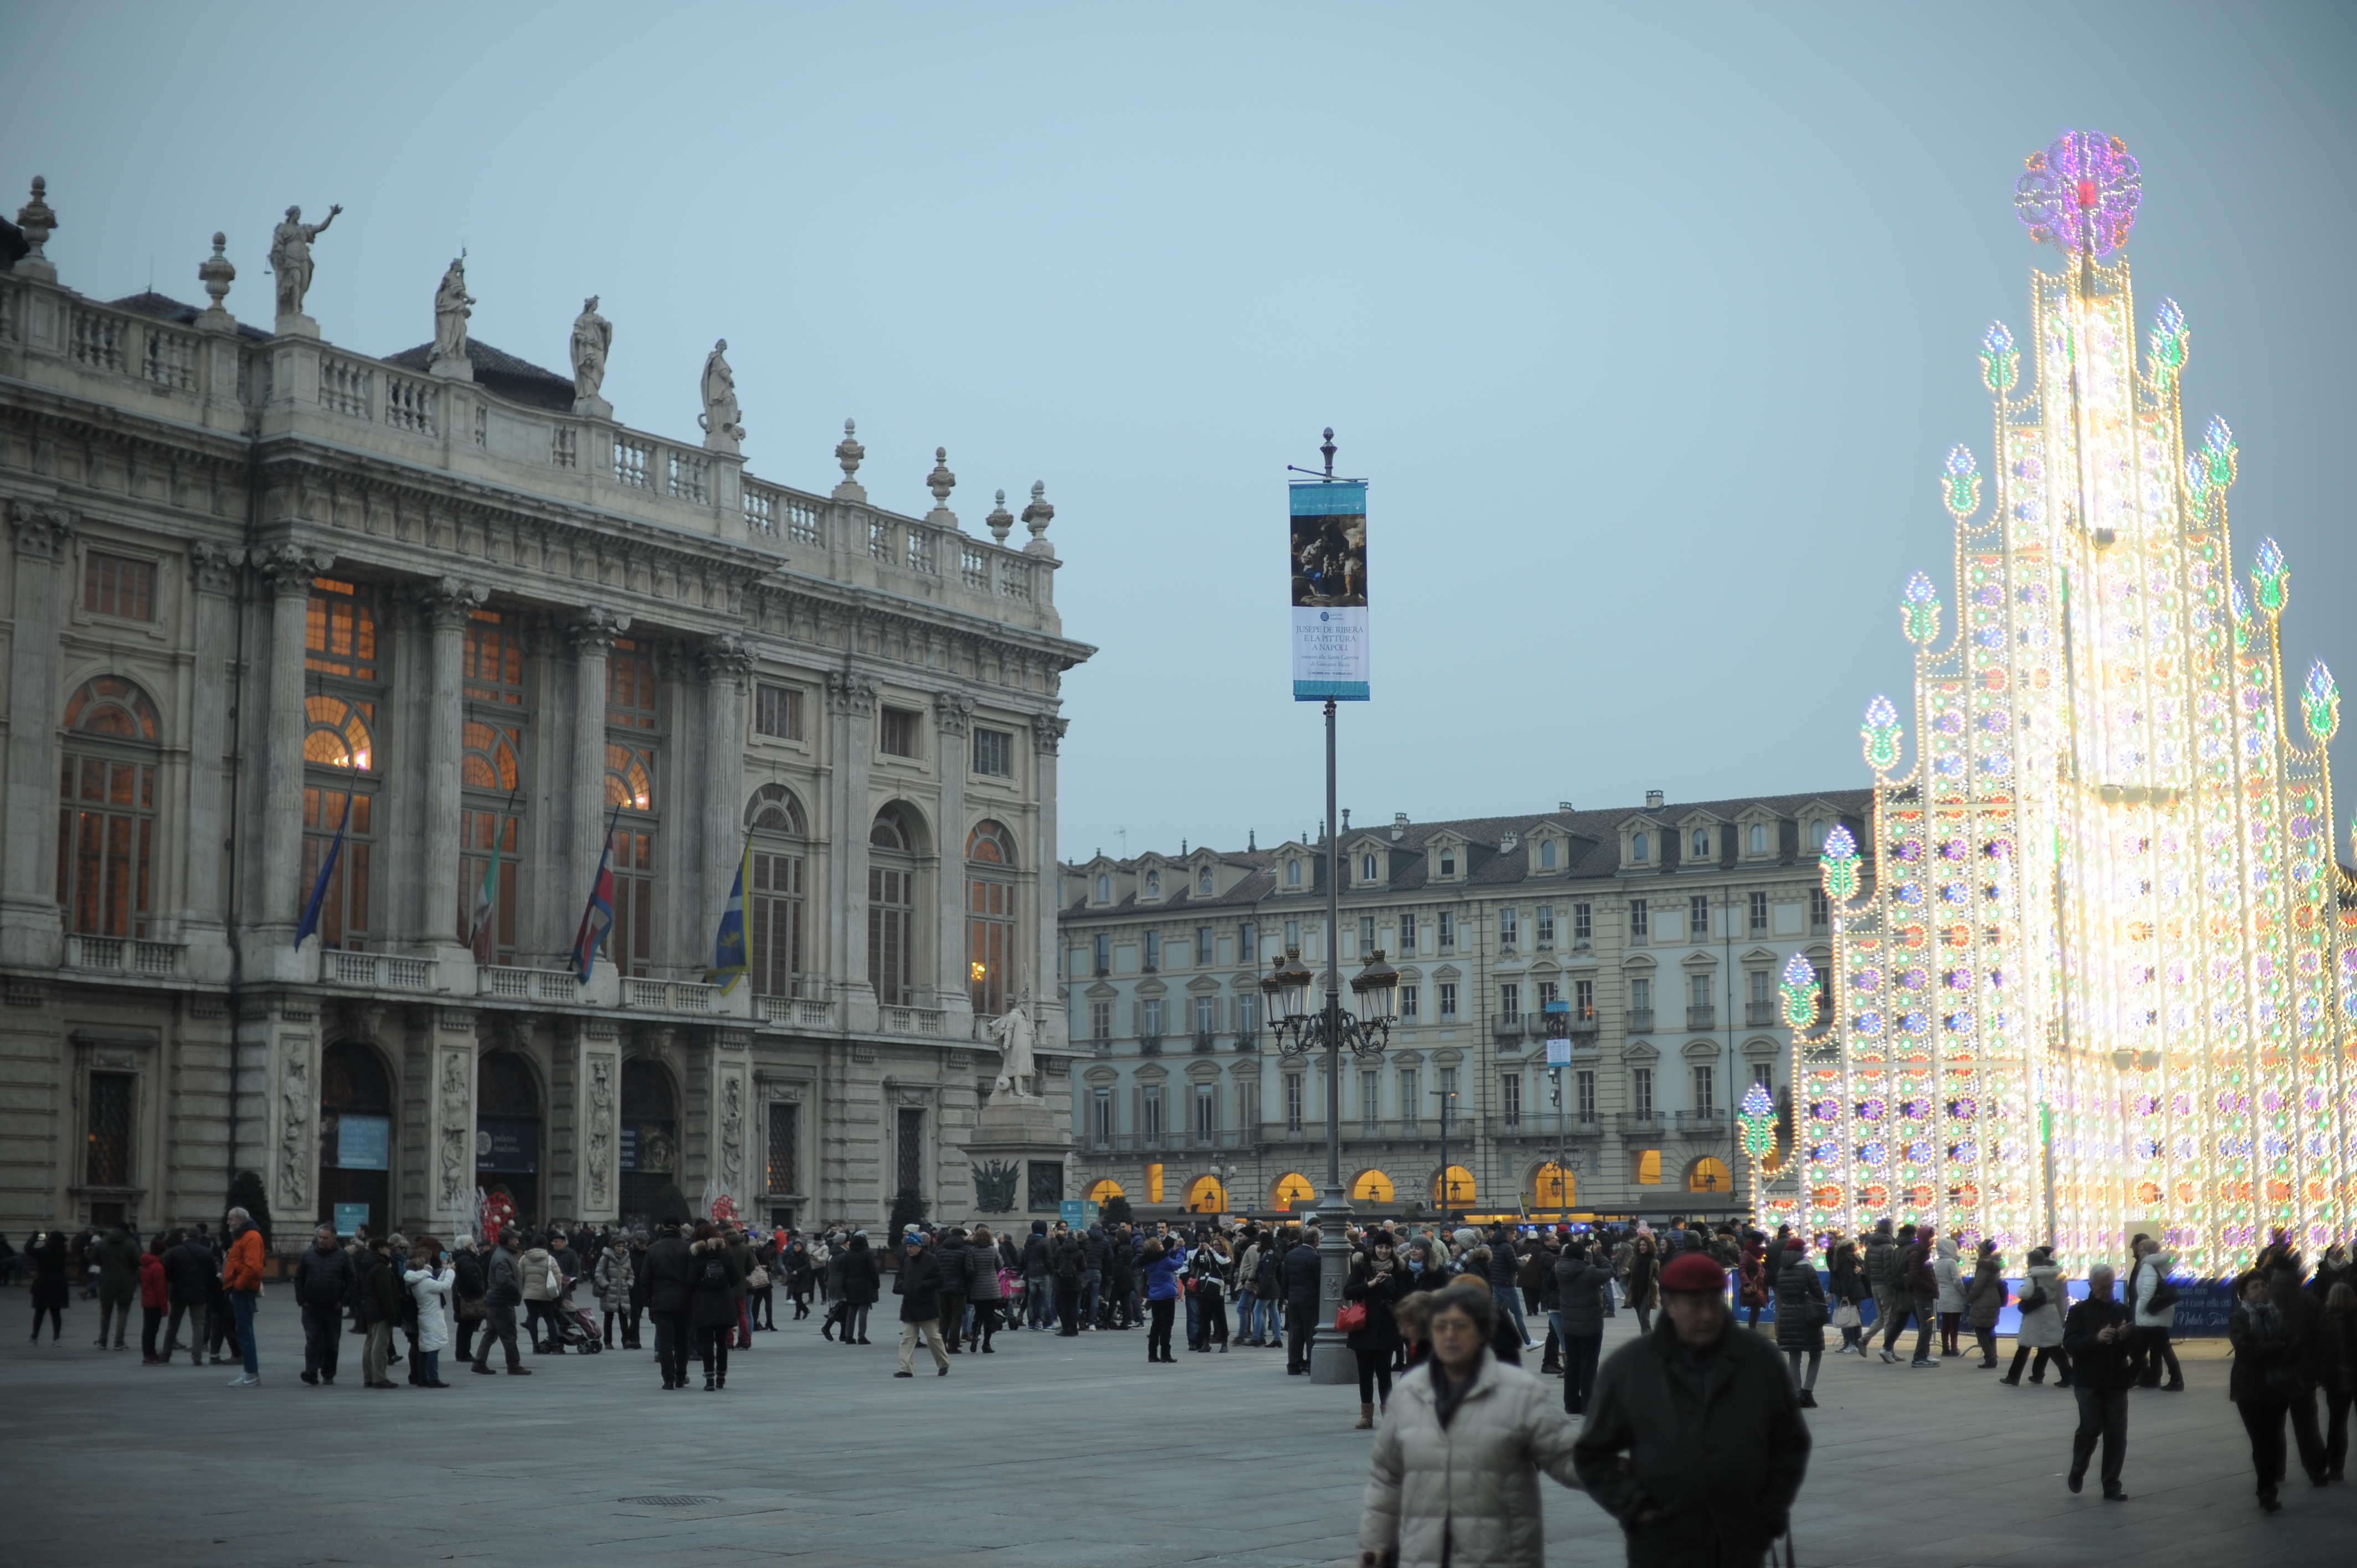
city, cityscape, downtown, plaza, landmark, italy, tourism, christmas, town square, piemonte, metropolis, torino, human settlement, metropolitan area